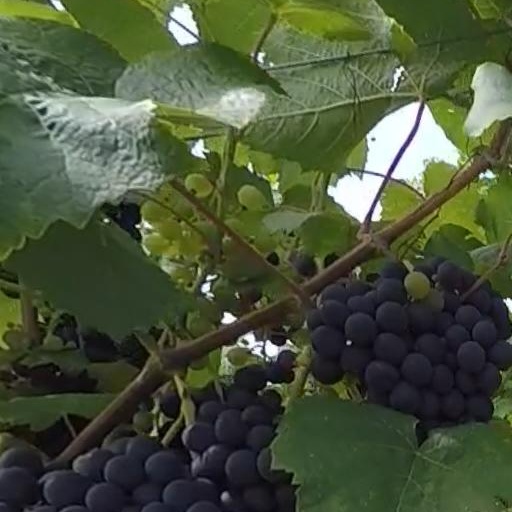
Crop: grape